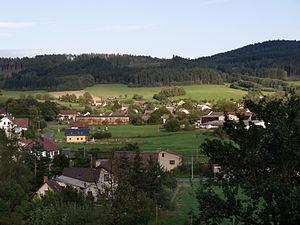
Vrhaveč est une commune du district de Klatovy, dans la région de Plzeň, en République tchèque. Sa population s'élevait à 897 habitants en 2017.